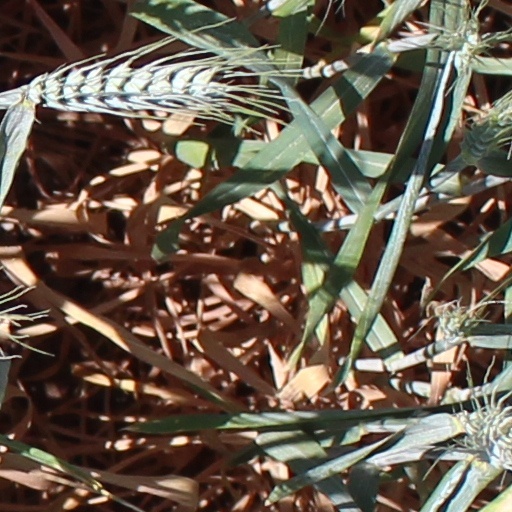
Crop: wheat